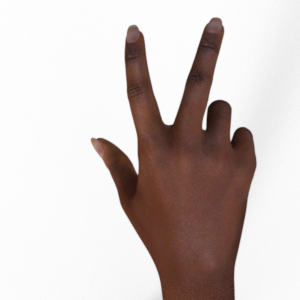
Label: scissors